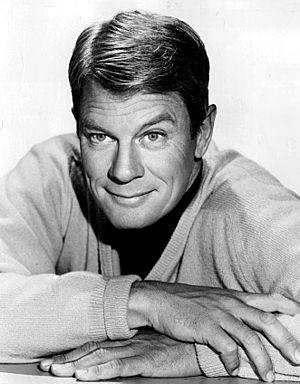
Peter Graves, de son vrai nom Peter Duesler Aurness, est un acteur et réalisateur américain, né le 18 mars 1926 à Minneapolis dans le Minnesota, et mort le 14 mars 2010 à Pacific Palisades, à Los Angeles, en Californie.